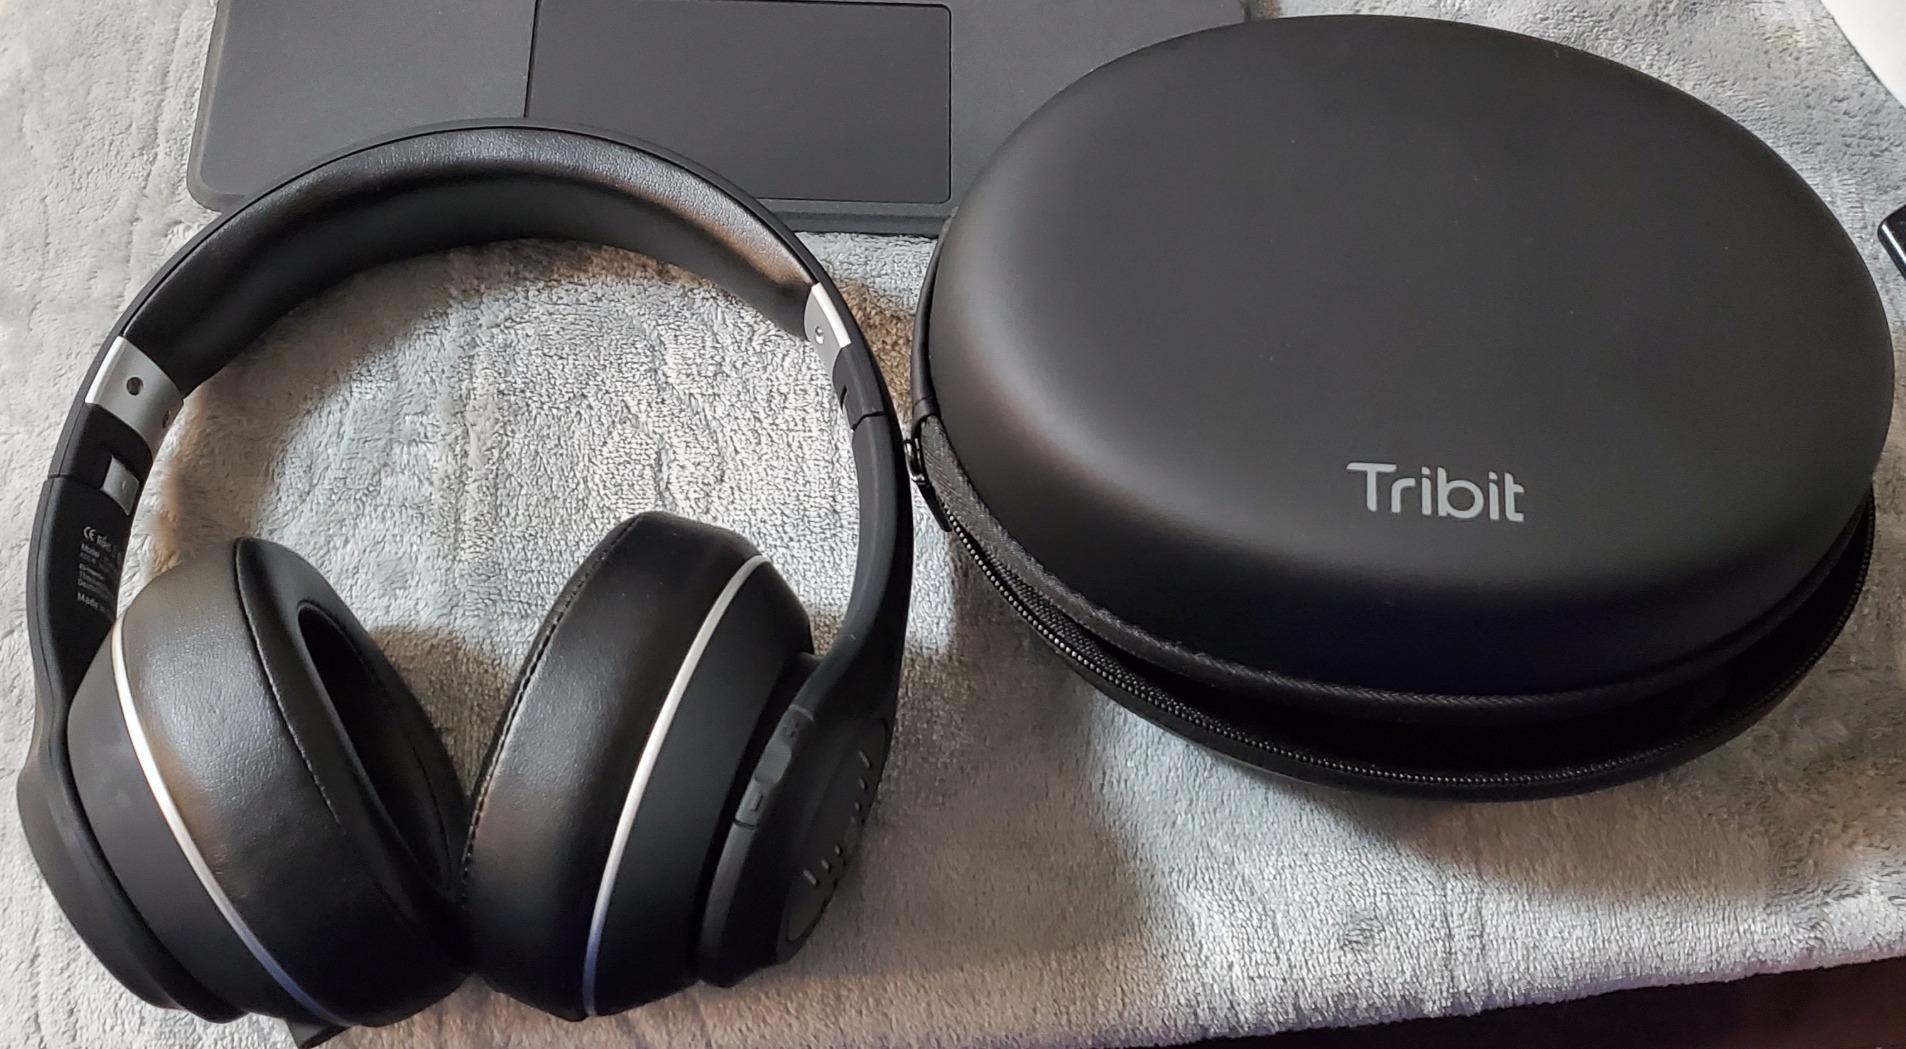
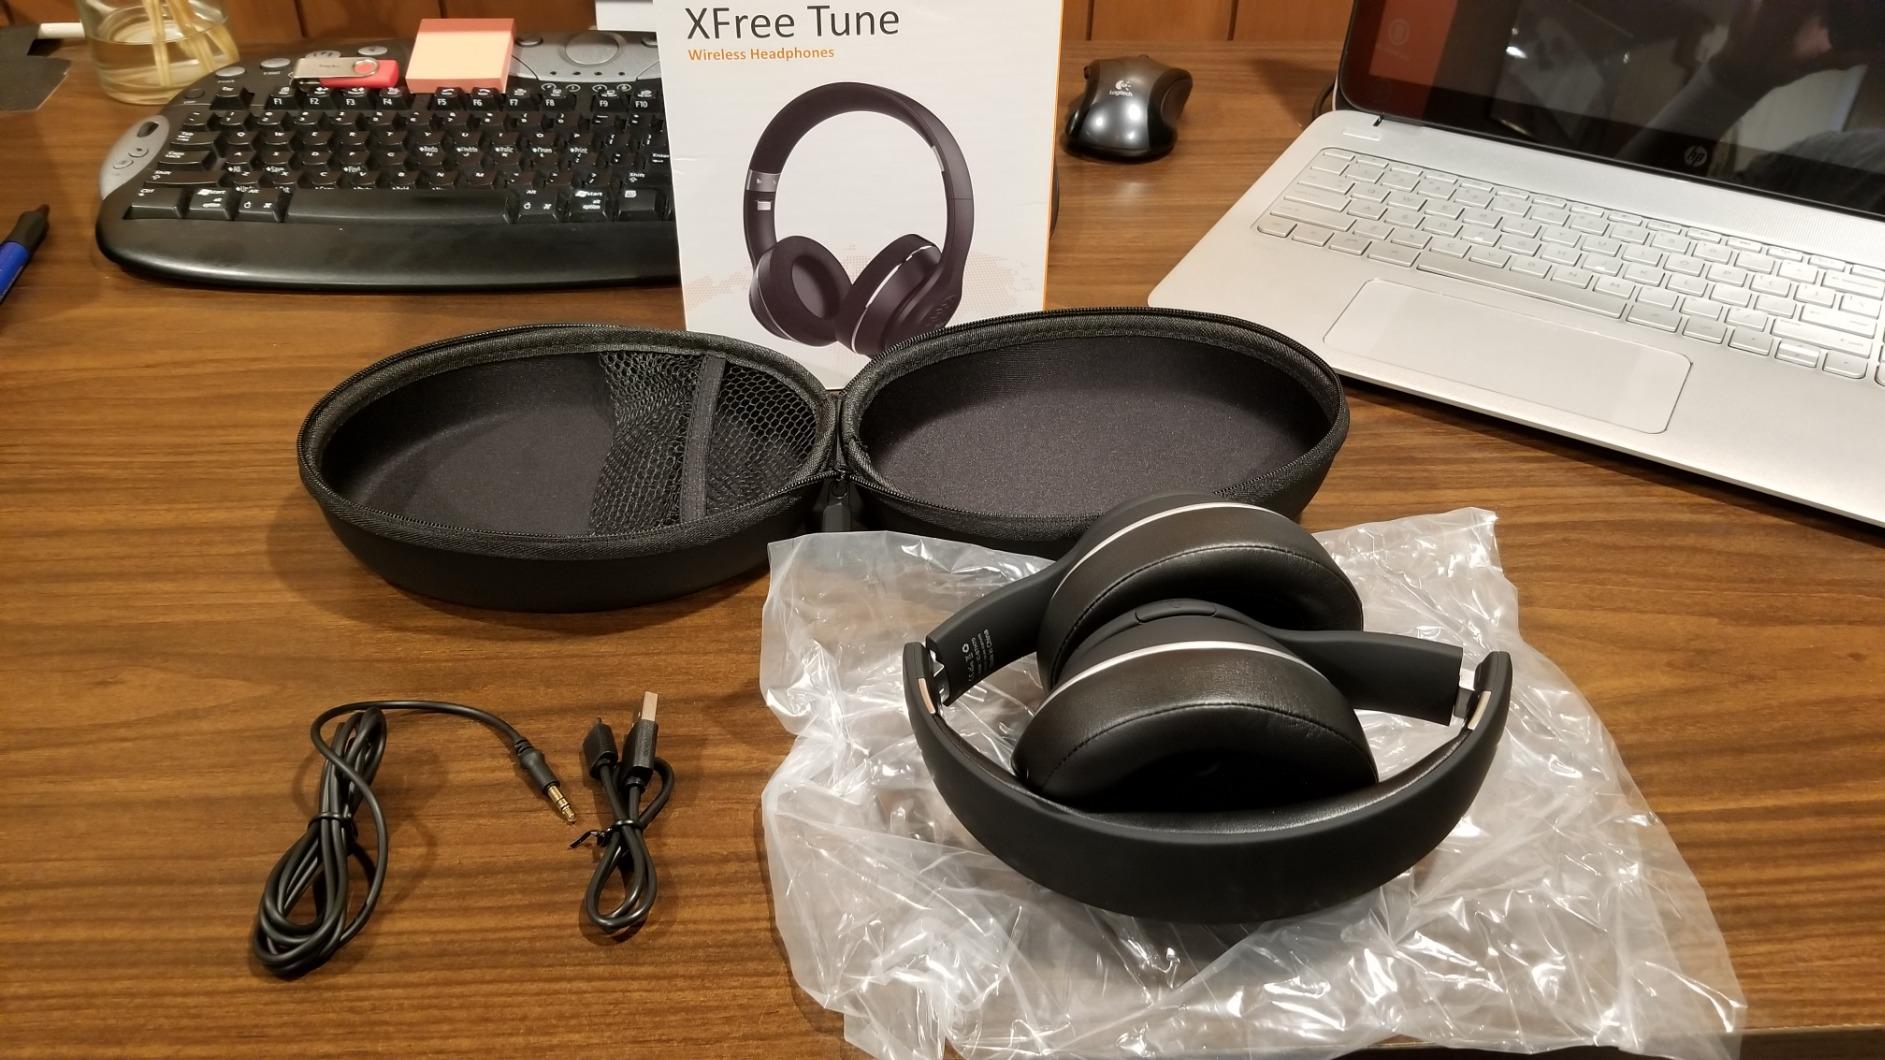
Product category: headphones
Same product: yes